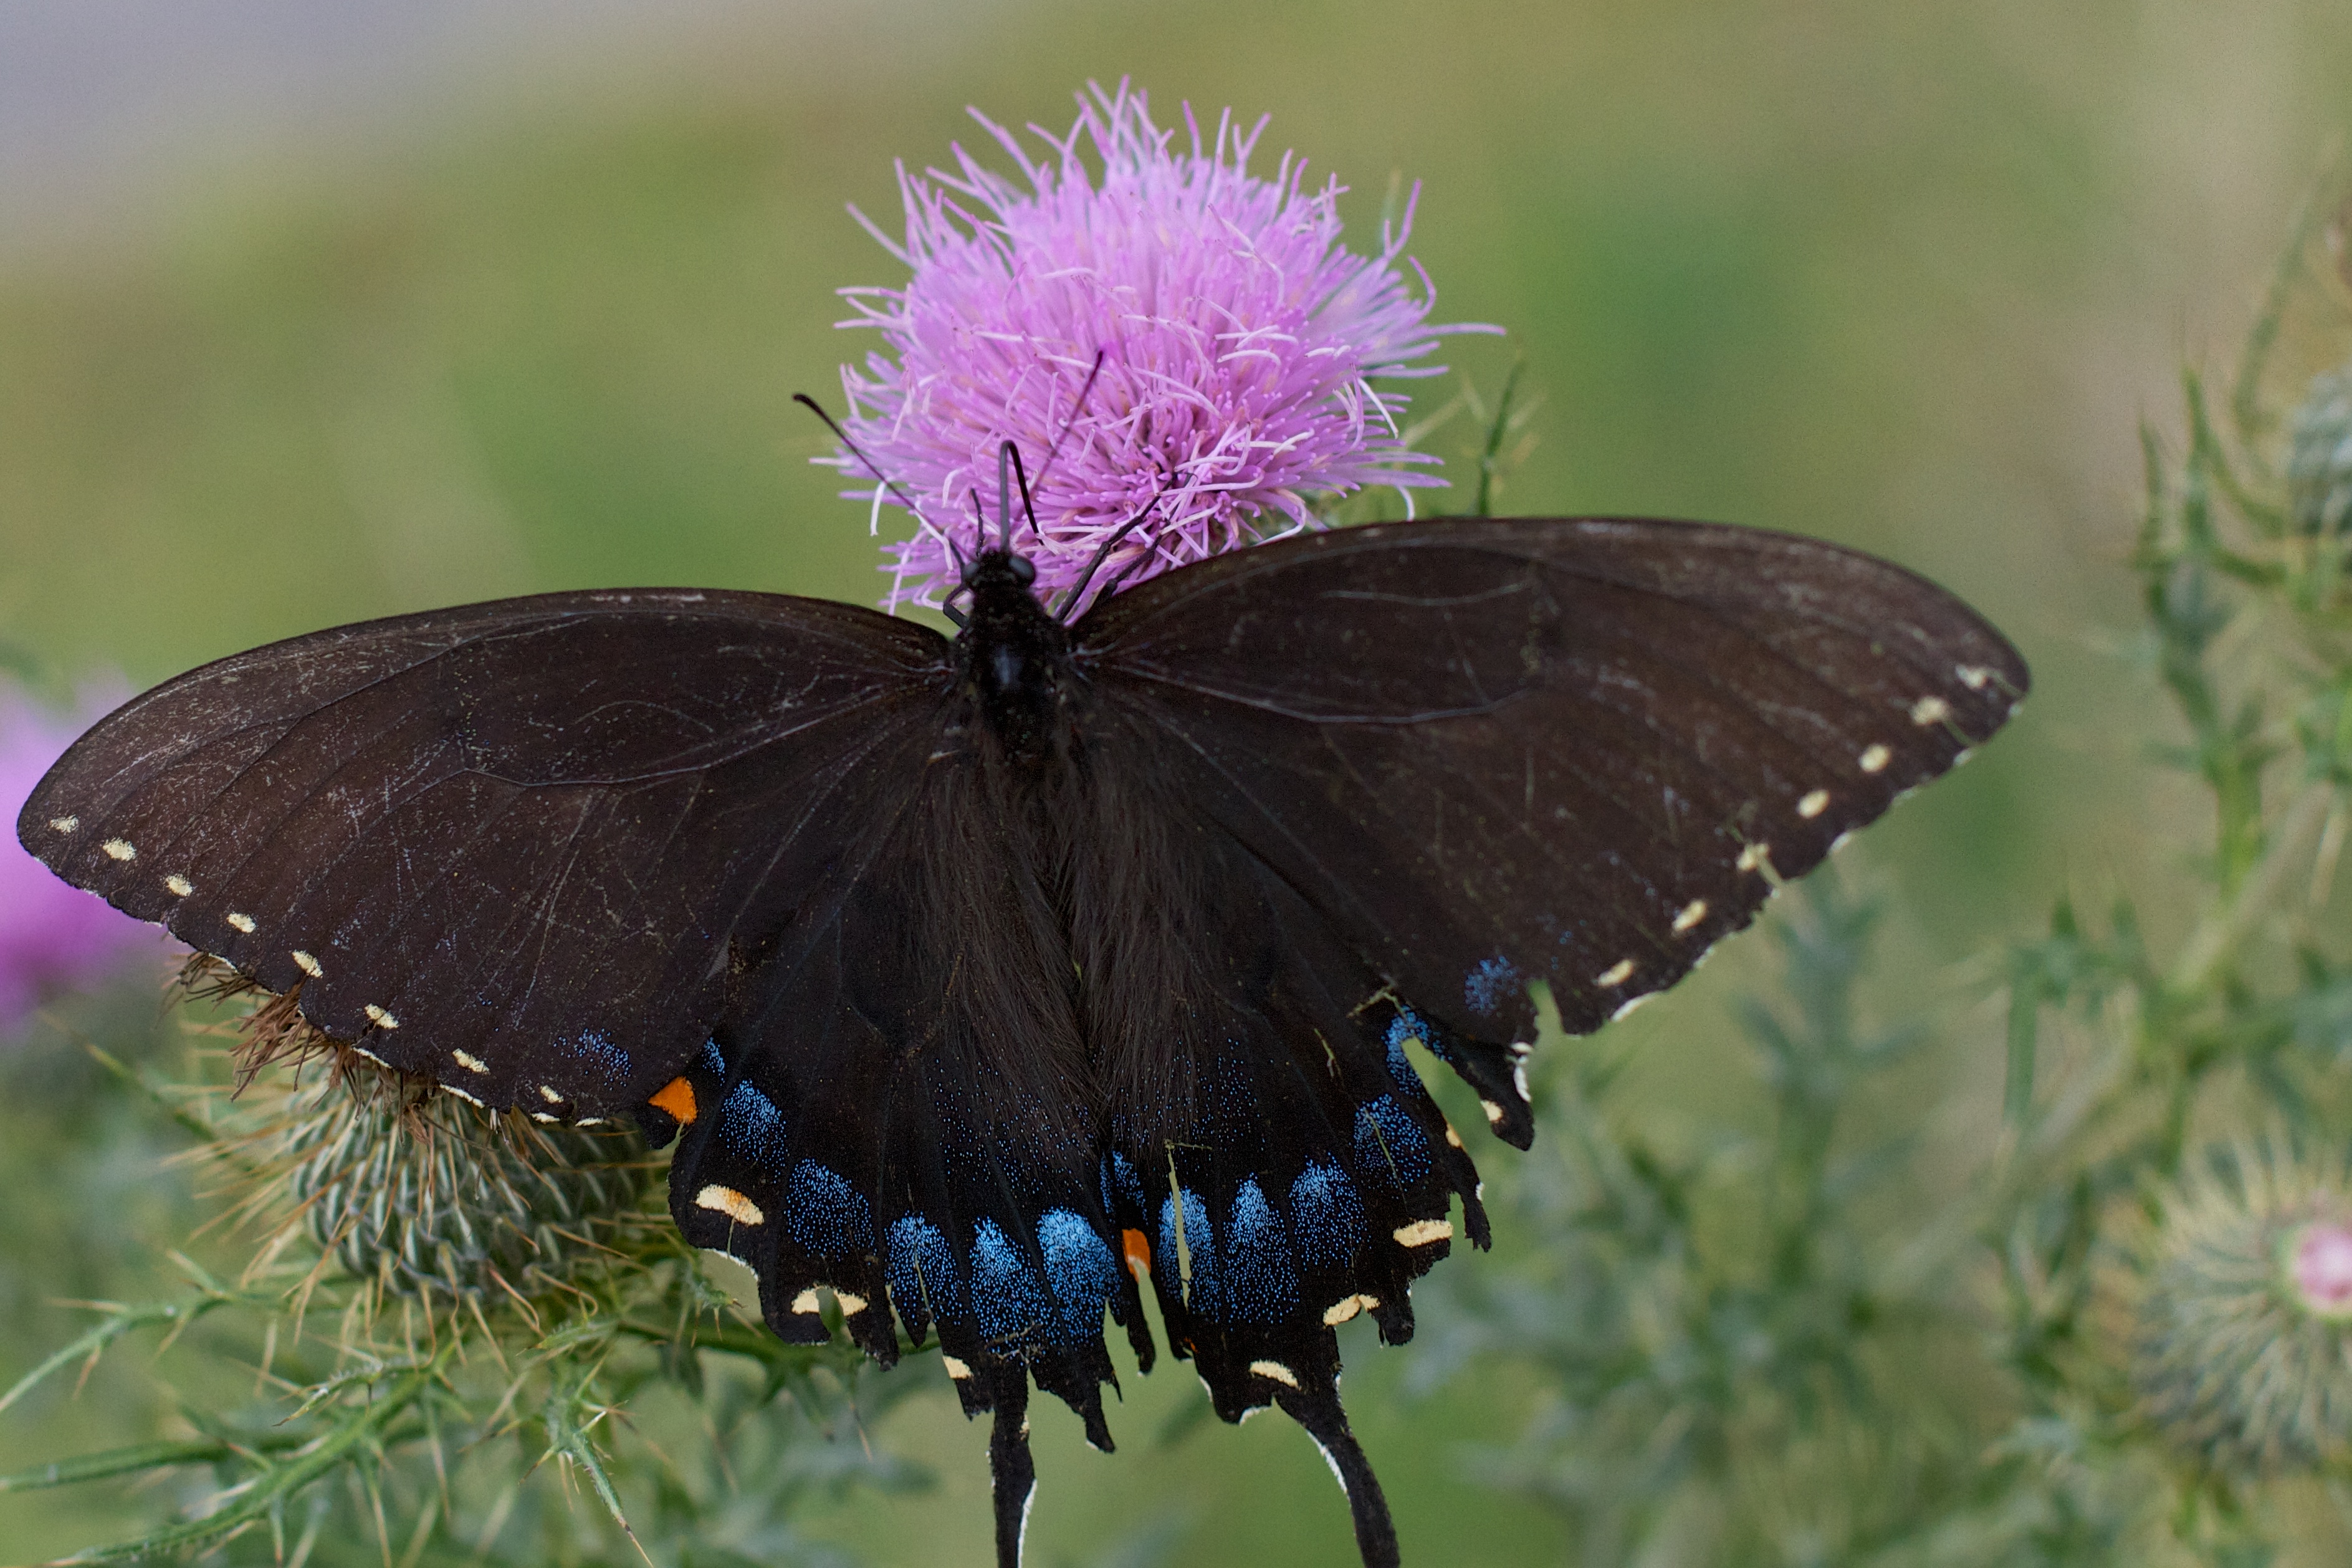
nature, wing, flower, wildlife, insect, botany, butterfly, flora, fauna, invertebrate, close up, monarch butterfly, nectar, pieridae, macro photography, arthropod, pollinator, moths and butterflies, lycaenid, brush footed butterfly, colias